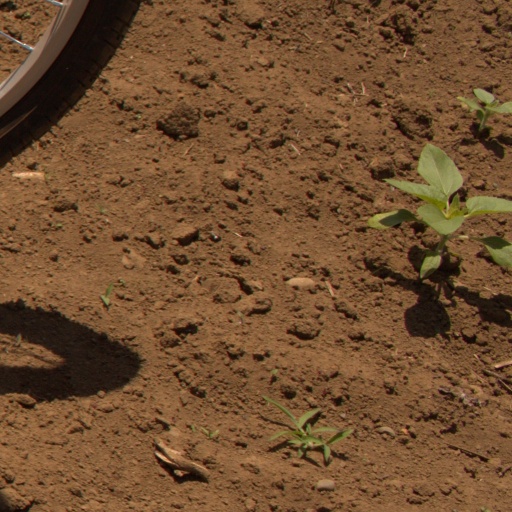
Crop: Jerusalem artichoke